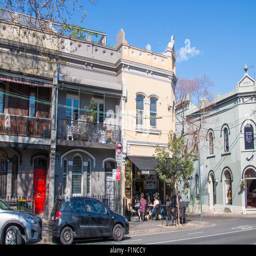
australian suburb a hip alternative suburb